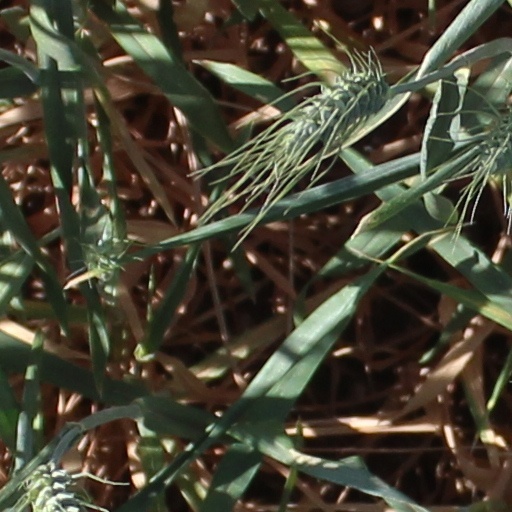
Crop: wheat